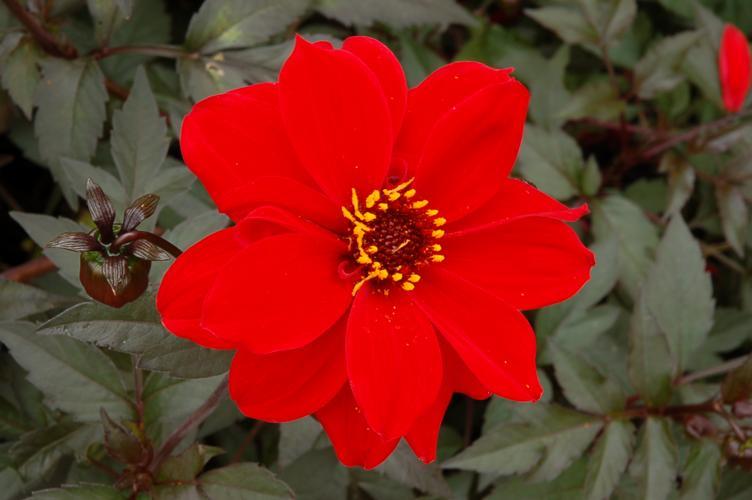
Label: bishop of llandaff